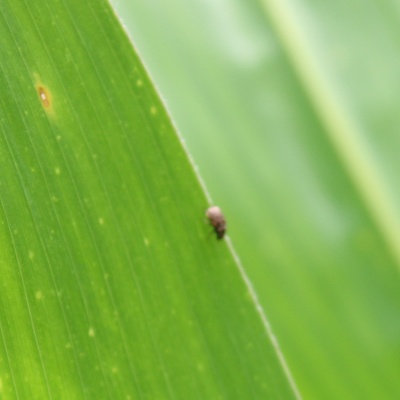
Crop: Maize
Condition: leaf beetle